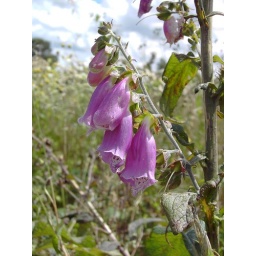
A blue sky and the Roadside Flowers in France come out.